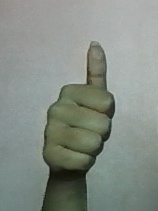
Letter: aleff